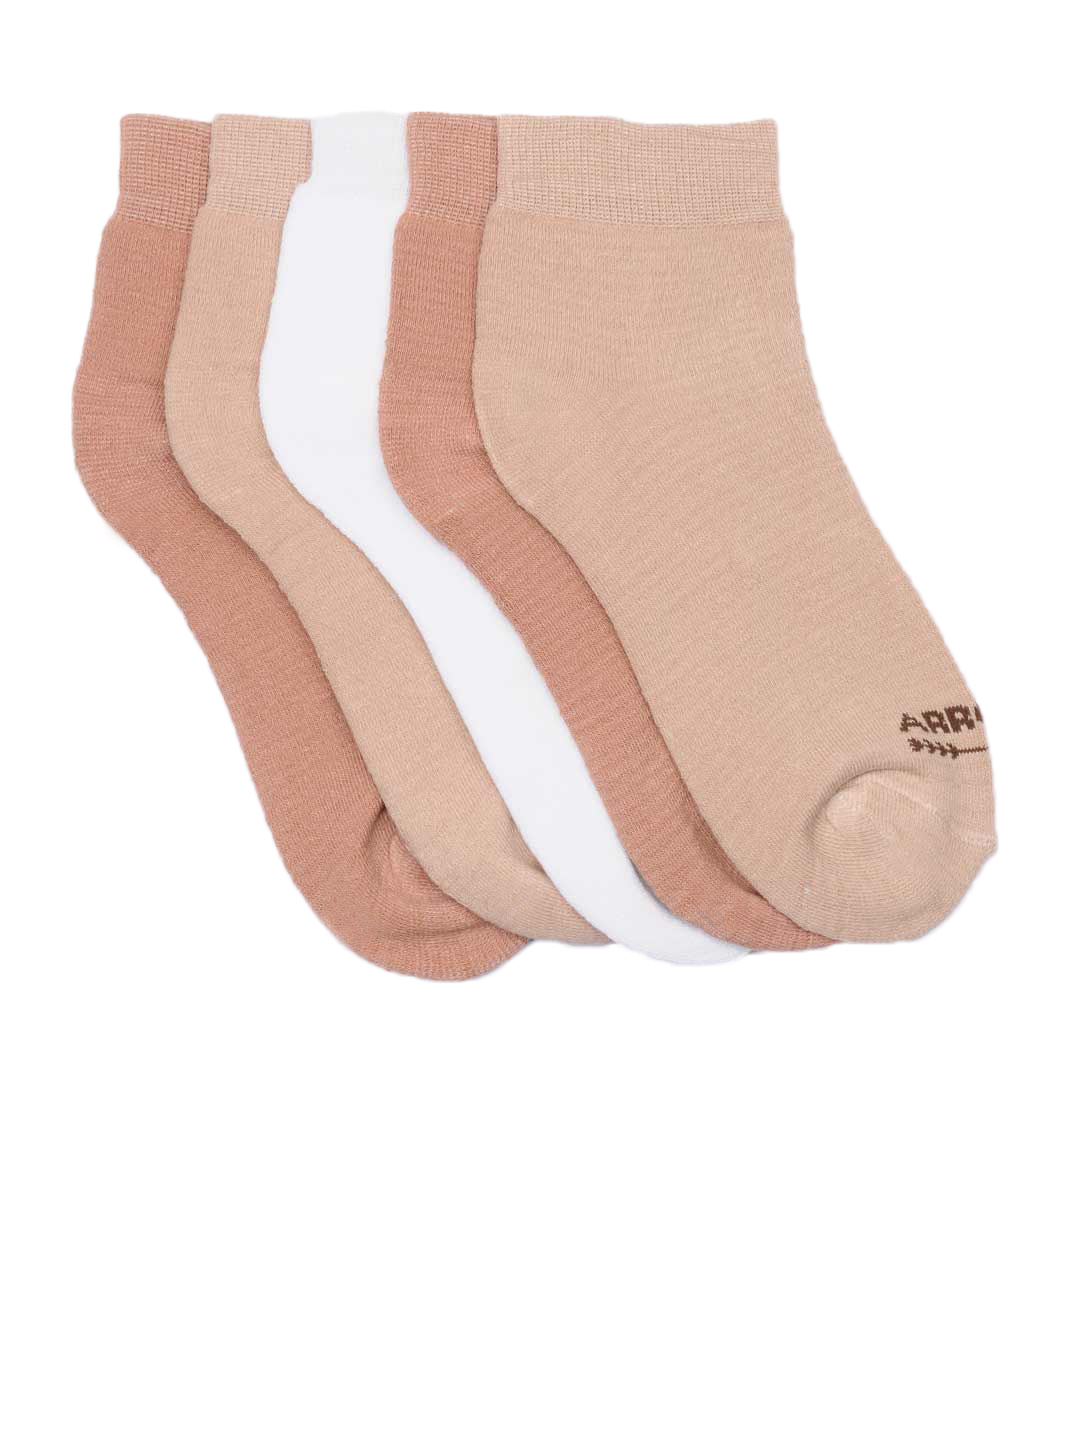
Arrow Women Pack Of 5 Socks
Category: Accessories / Socks / Socks
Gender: Women
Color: Beige
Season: Summer 2016
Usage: Casual